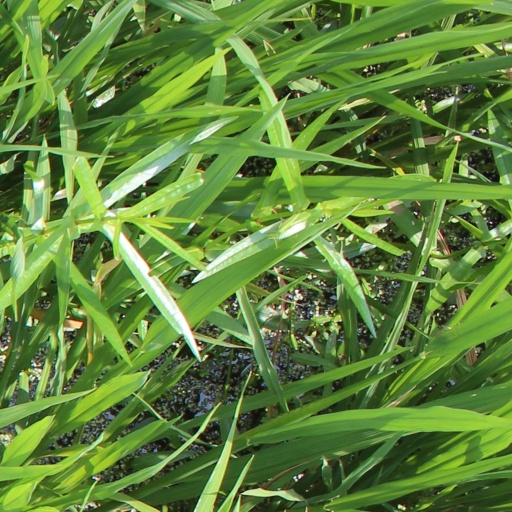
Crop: rice